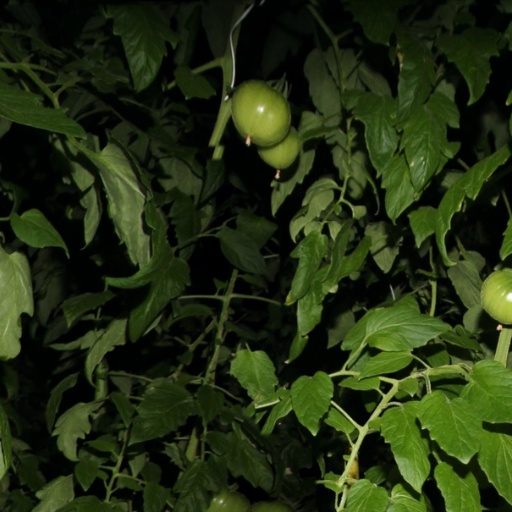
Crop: tomato